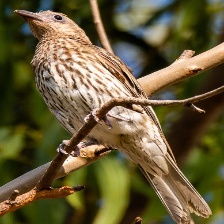
Species: AUSTRALASIAN FIGBIRD
Scientific name: SPHECOTHERES VIEILLOTI